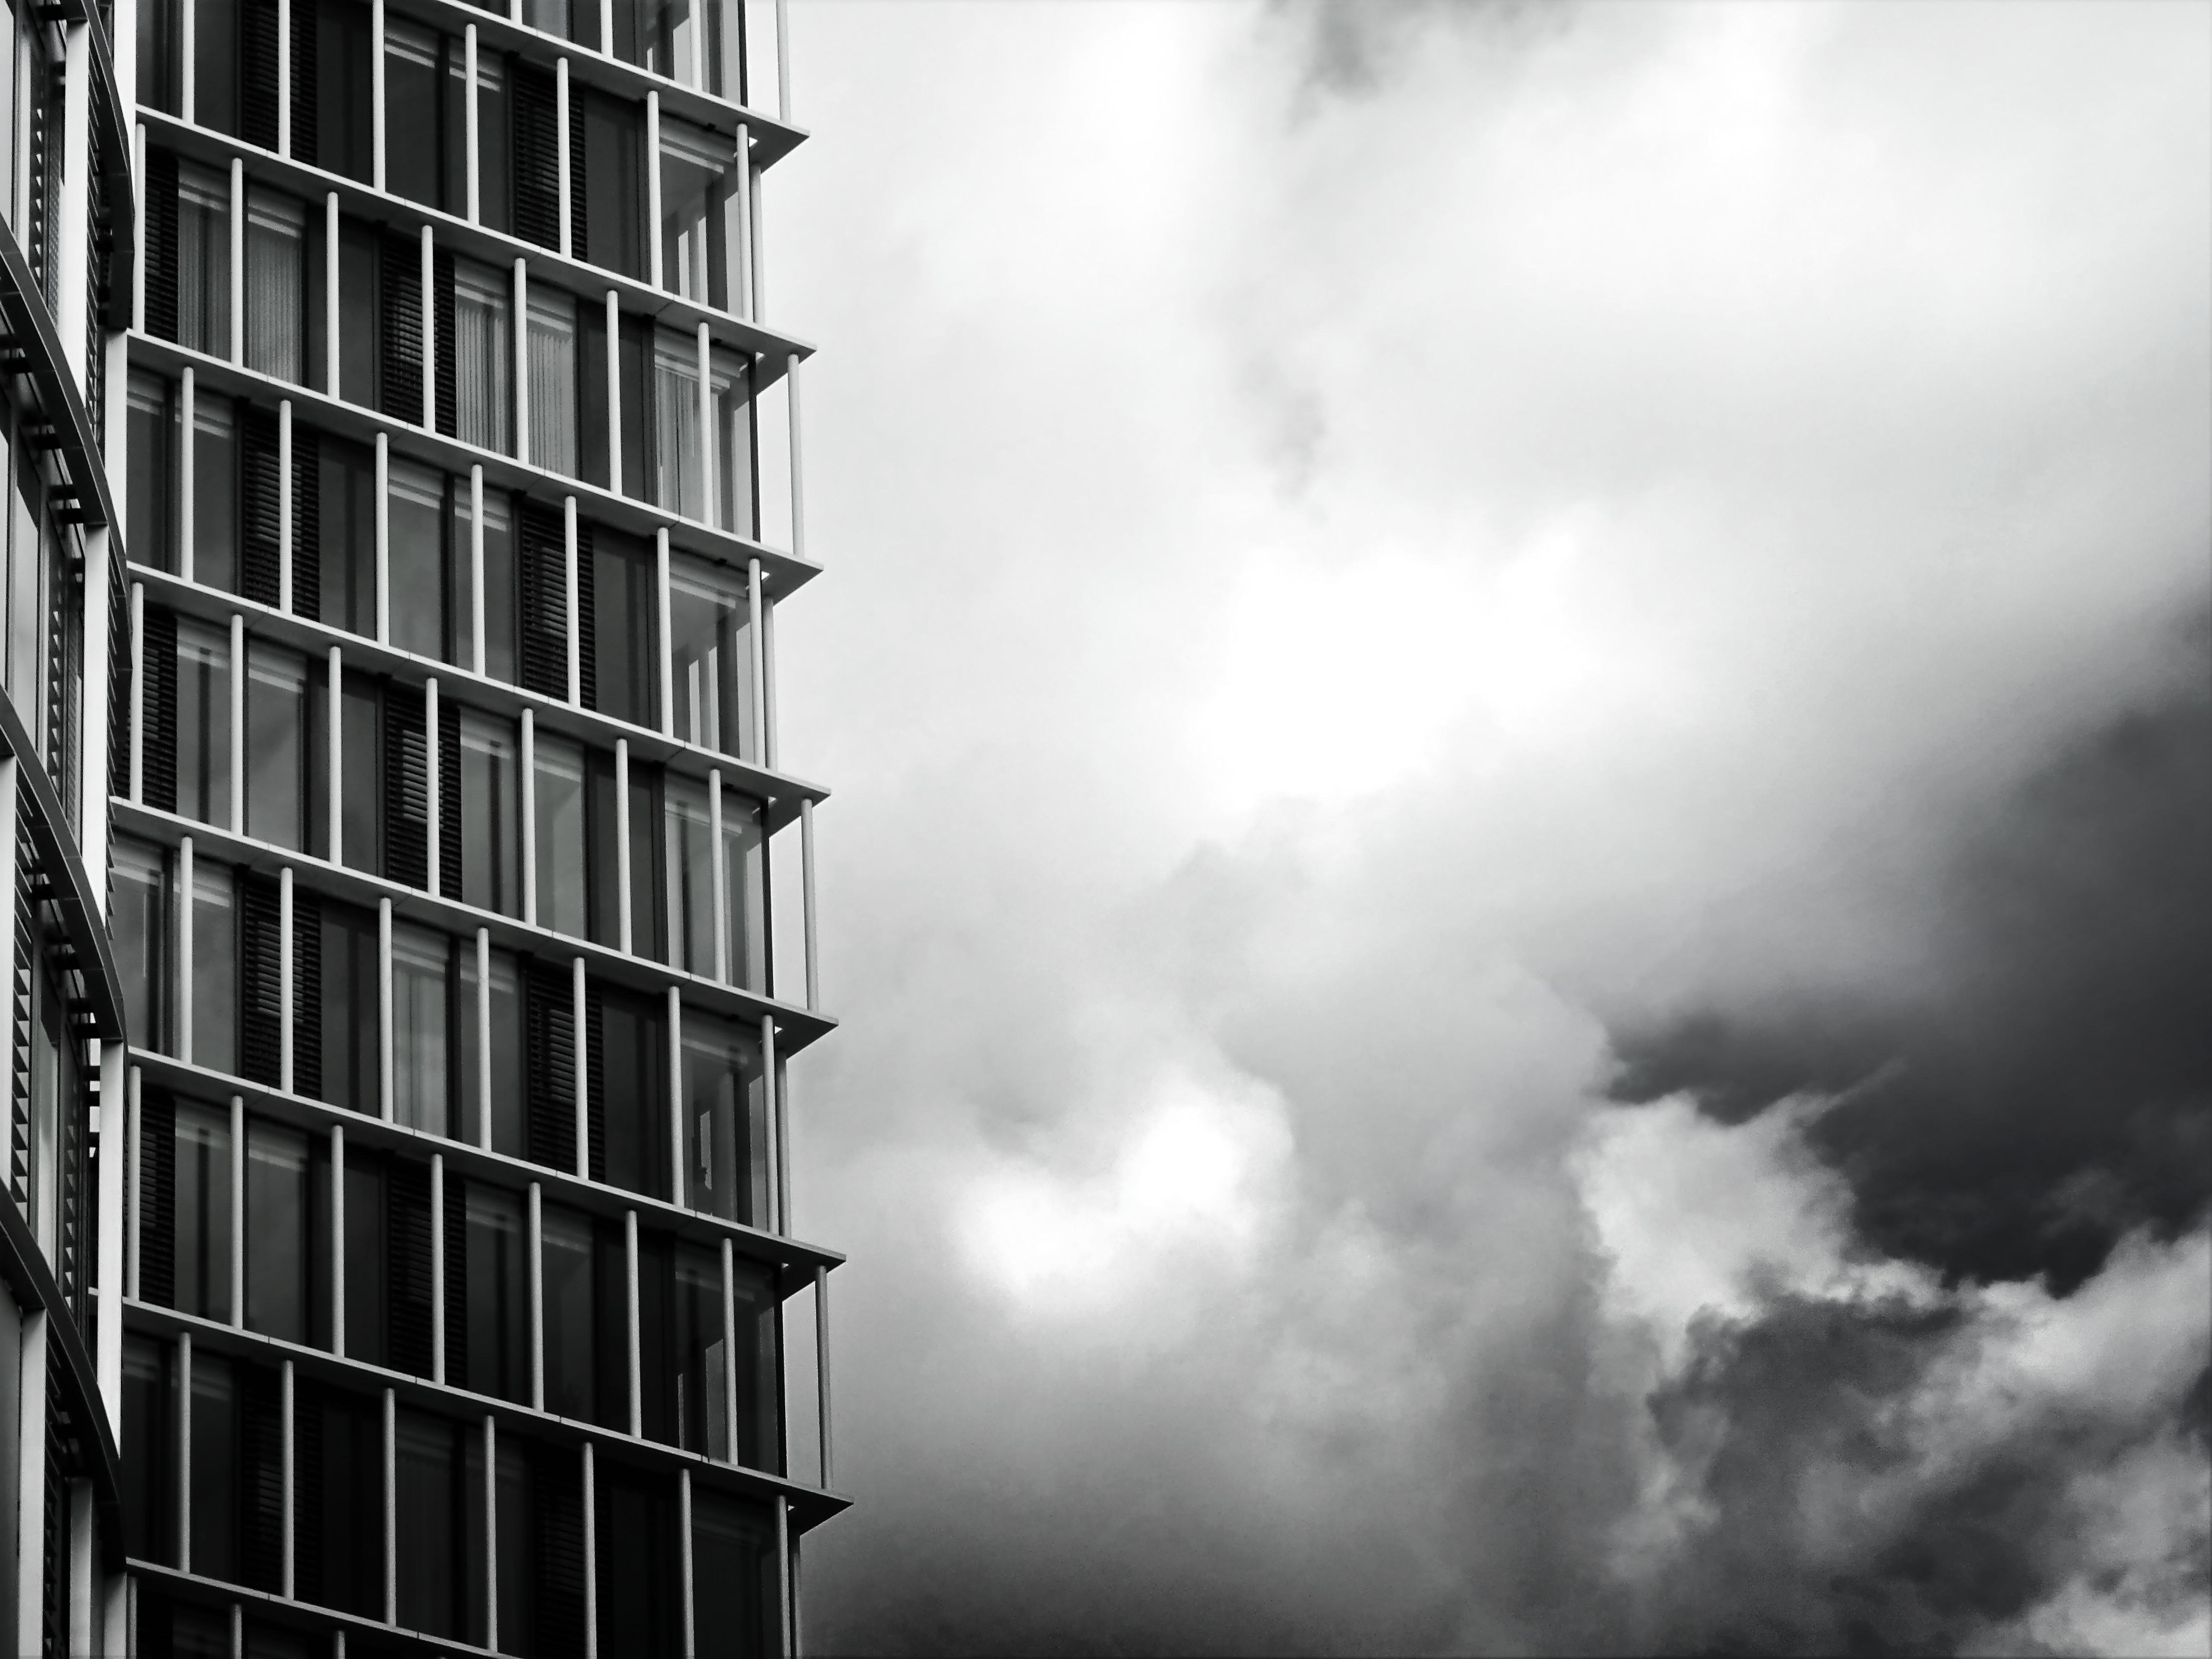
sky, white, black, architecture, cloud, daytime, urban area, tower block, skyscraper, metropolitan area, black and white, monochrome, building, metropolis, city, tower, monochrome photography, line, reflection, atmosphere, facade, photography, commercial building, sunlight, stock photography, condominium, meteorological phenomenon, apartment, window, mixed use, style